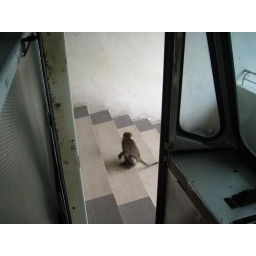
A monkey outside of our cable car in Penang.